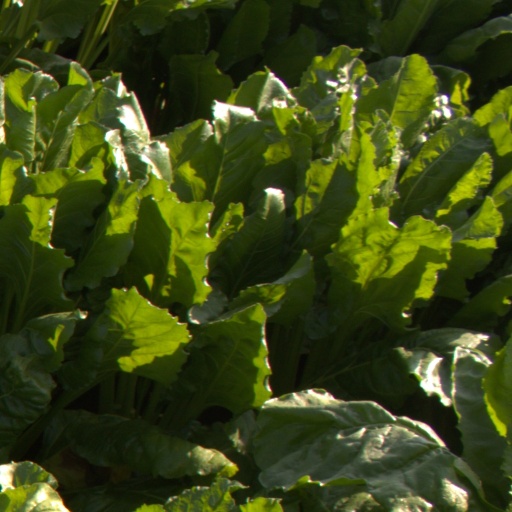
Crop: sugar beet